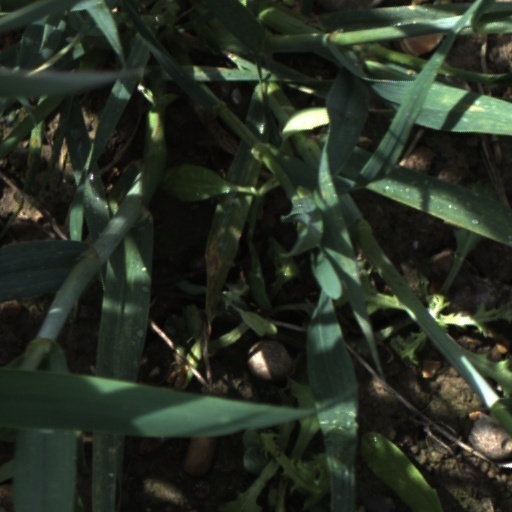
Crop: wheat